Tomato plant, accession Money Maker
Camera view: tilt-top (135 deg); turntable rotation: 0 degrees
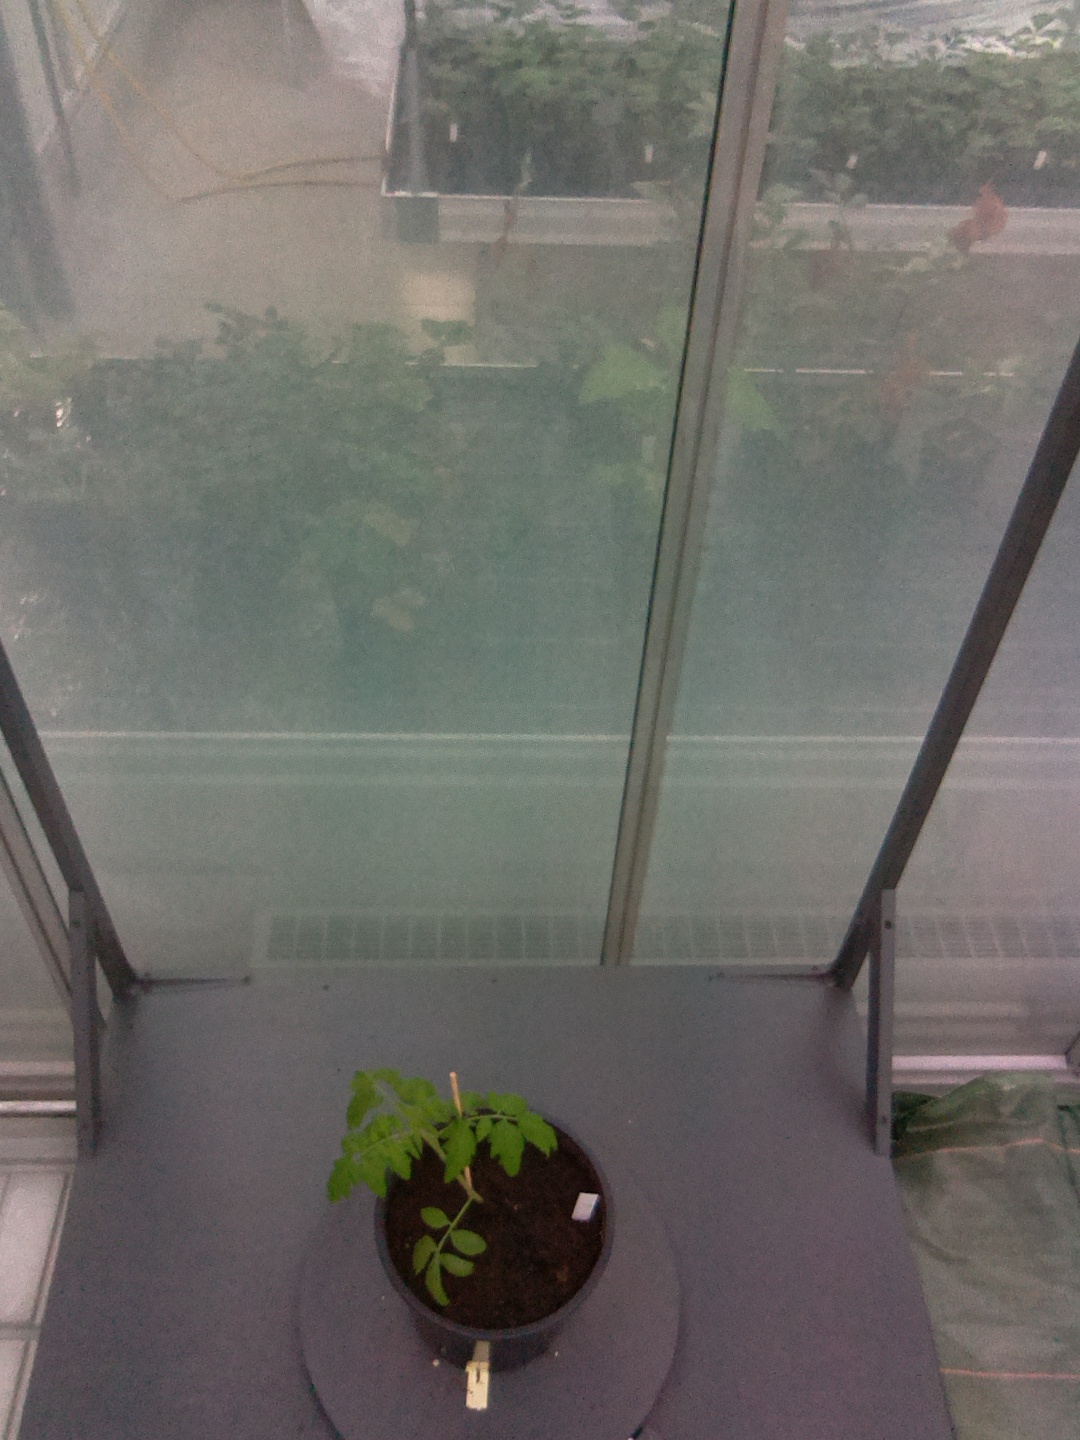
BBCH growth stage 13: 6 of true leaves visible